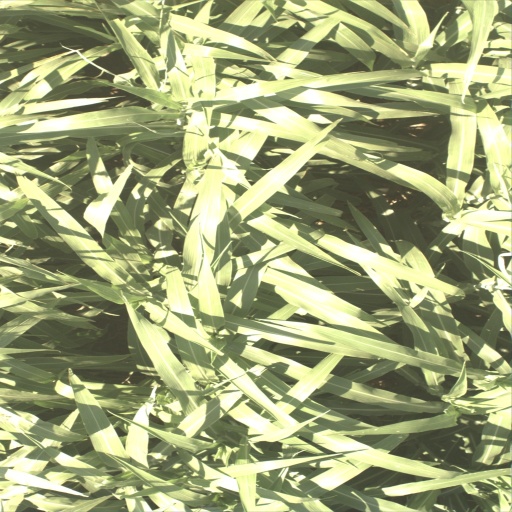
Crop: sorghum